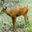
Label: deer